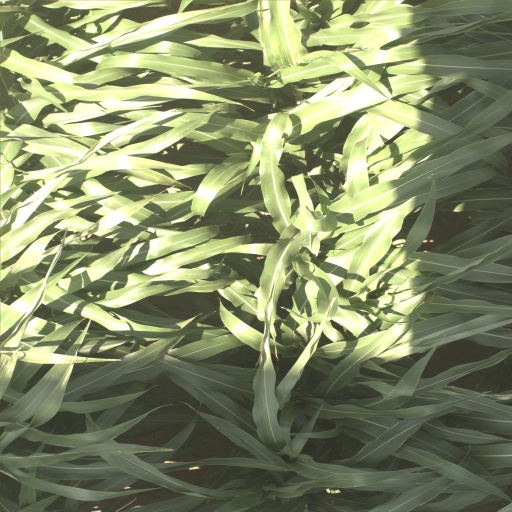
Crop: sorghum